History of Pieria (regional unit)

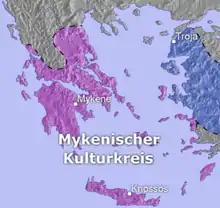
Extension of the Mycenaean culture (ca. 1400 BC.)

Settlement patterns shifted from the mountains towards the sea. Metalworking, shipping and trade brought prosperity to the region. The archaeological finds from this era are, inter alia, from Platamonas (the ancient Heraklion), Aiginio, Ancient Methone, Ancient Pydna, Pigi Artemidos, Trimbina, Kitros (Louloudies) and Korinos.